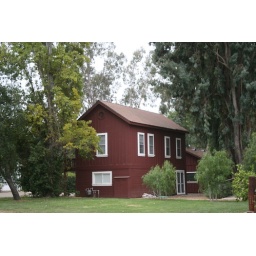
A red house near Lake Los Caneros in goleta, ca